William Breakspeare

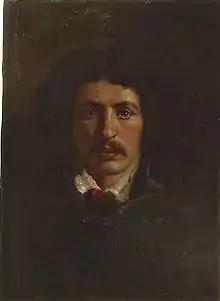
self-portrait, now in the collection of the Ashmolean Museum

William Arthur Breakspeare (19 January 1856 – 8 May 1914) RBA, RBSA was an artist from Birmingham, England, the son of John Breakspeare, a flower painter working in the Birmingham japanning trade.